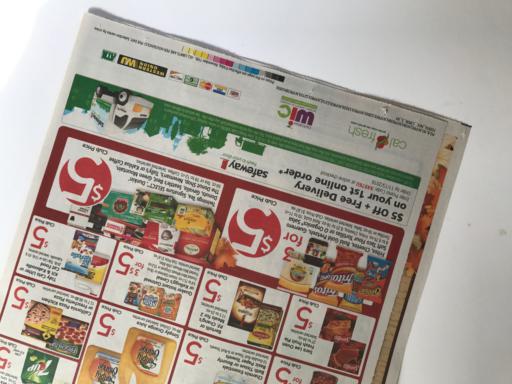
Waste category: paper